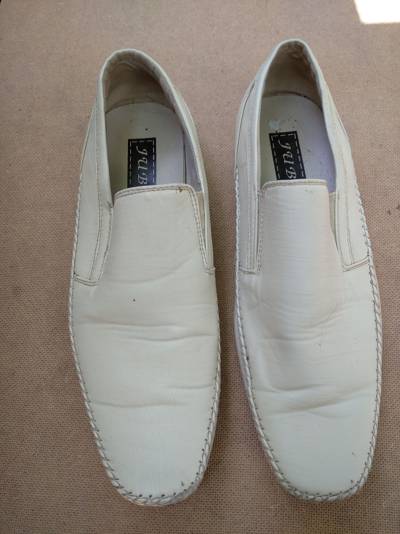
Waste category: shoes